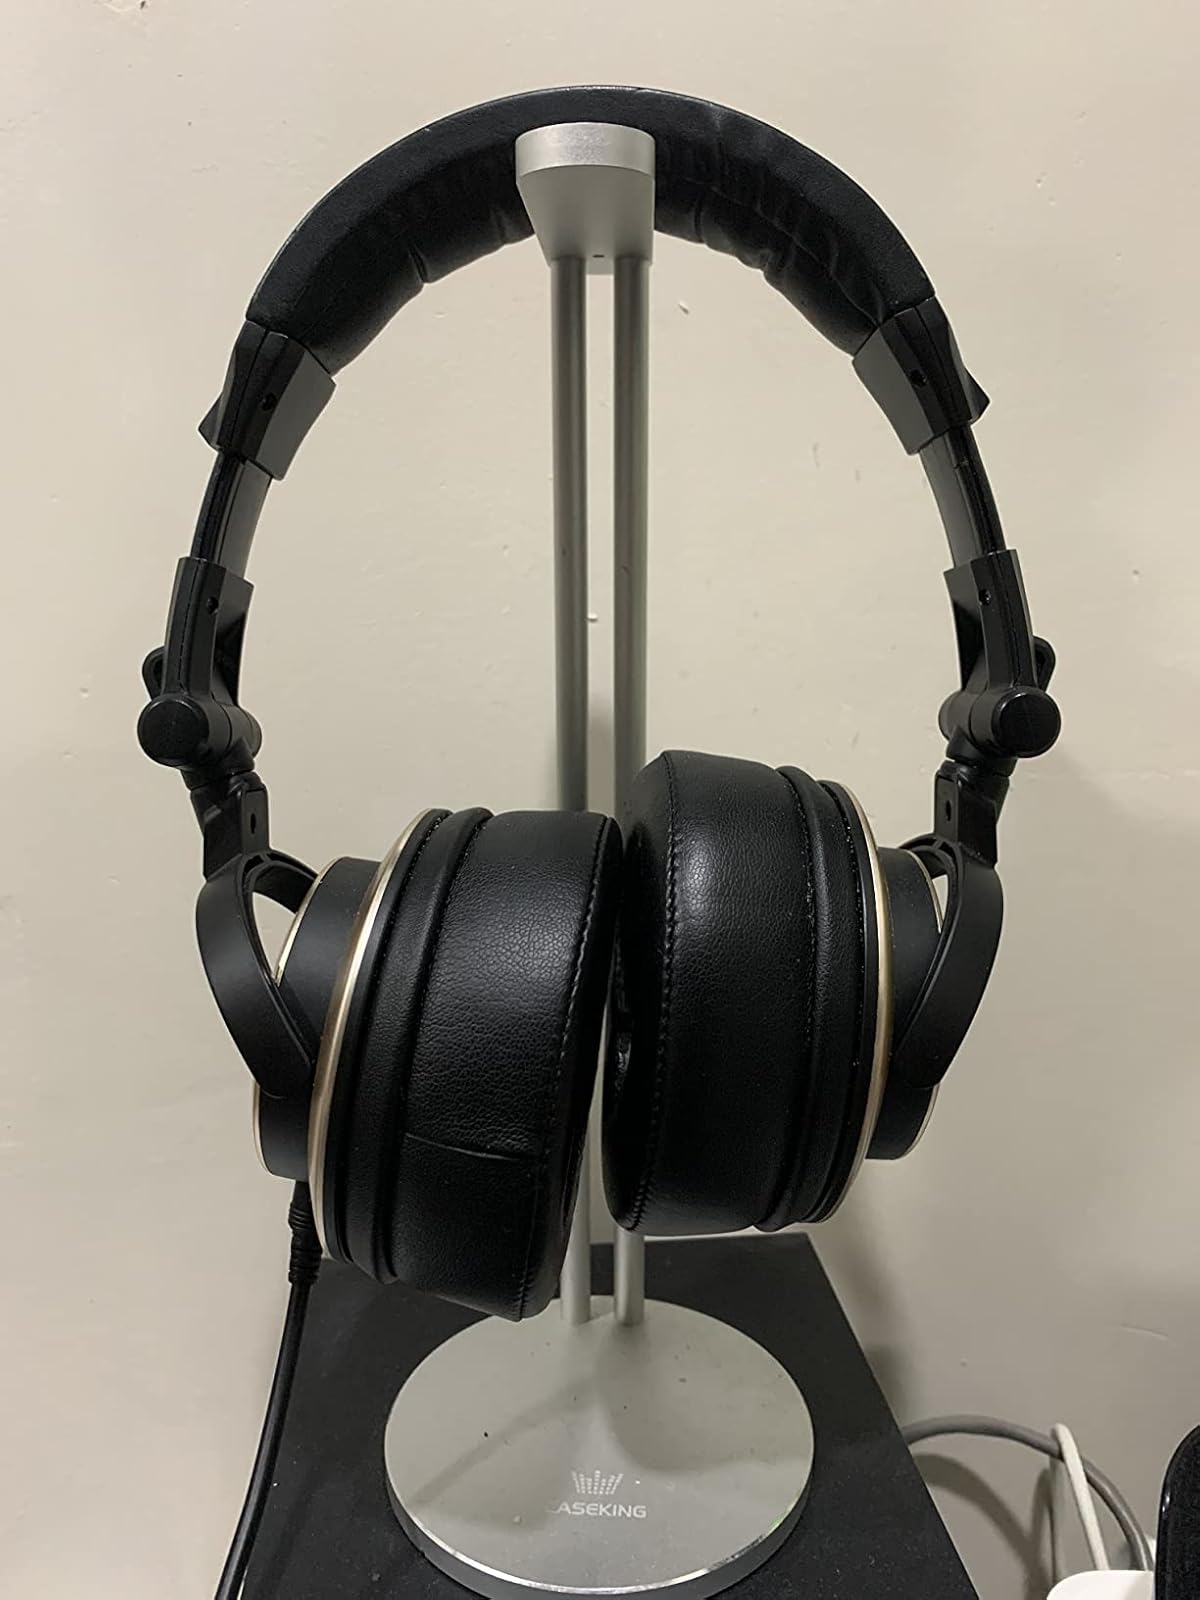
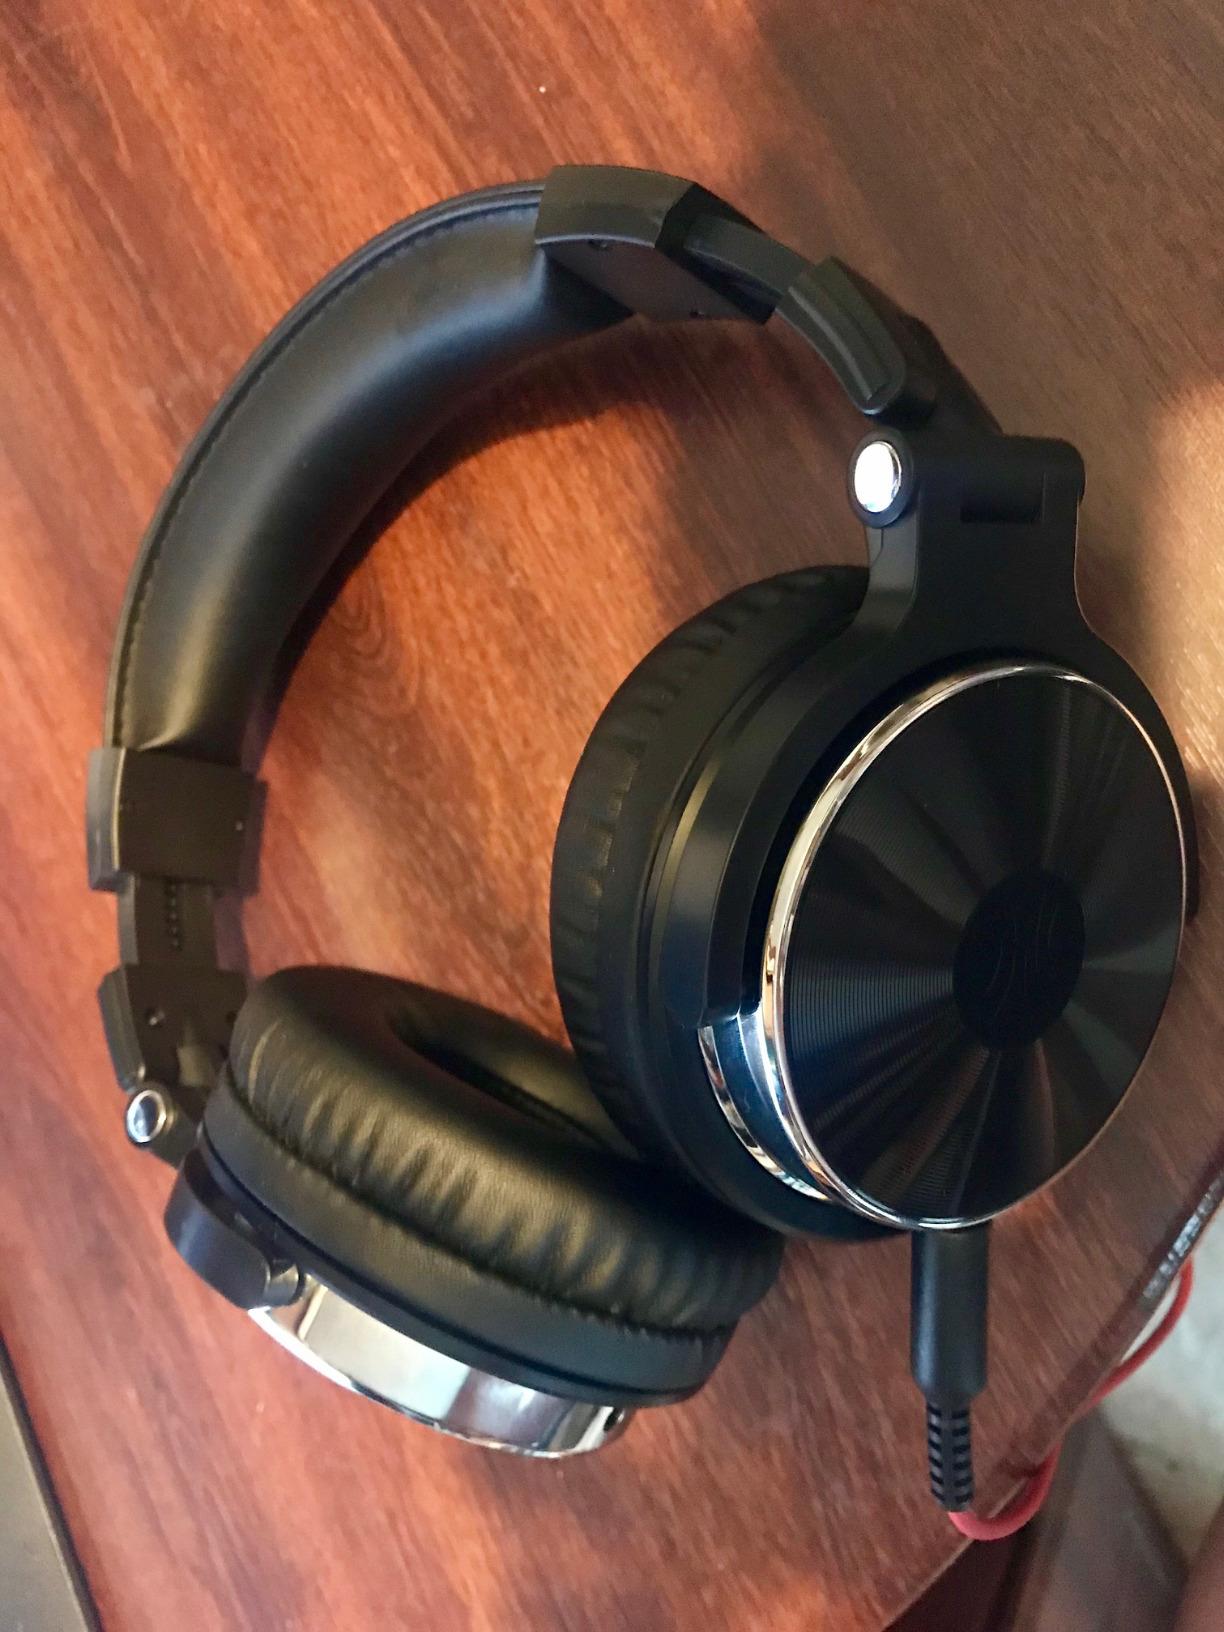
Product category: headphones
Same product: no